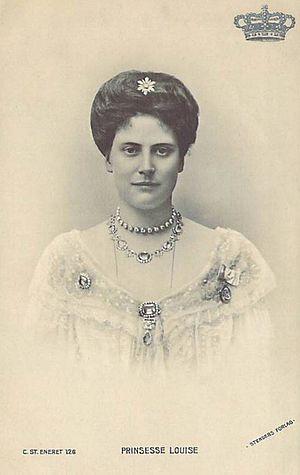
La princesse Louise de Danemark est une princesse danoise, le troisième enfant et la fille aînée de Frédéric VIII de Danemark et de son épouse, Louise de Suède.
La descendance de Christian IX désigne ici l'ensemble des nombreux descendants du roi de Danemark Christian IX, et de son épouse Louise de Hesse-Cassel.